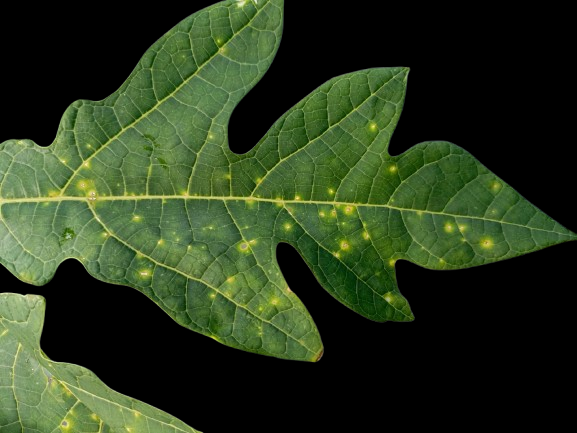
Crop: Papaya
Label: Pathogen_symptoms